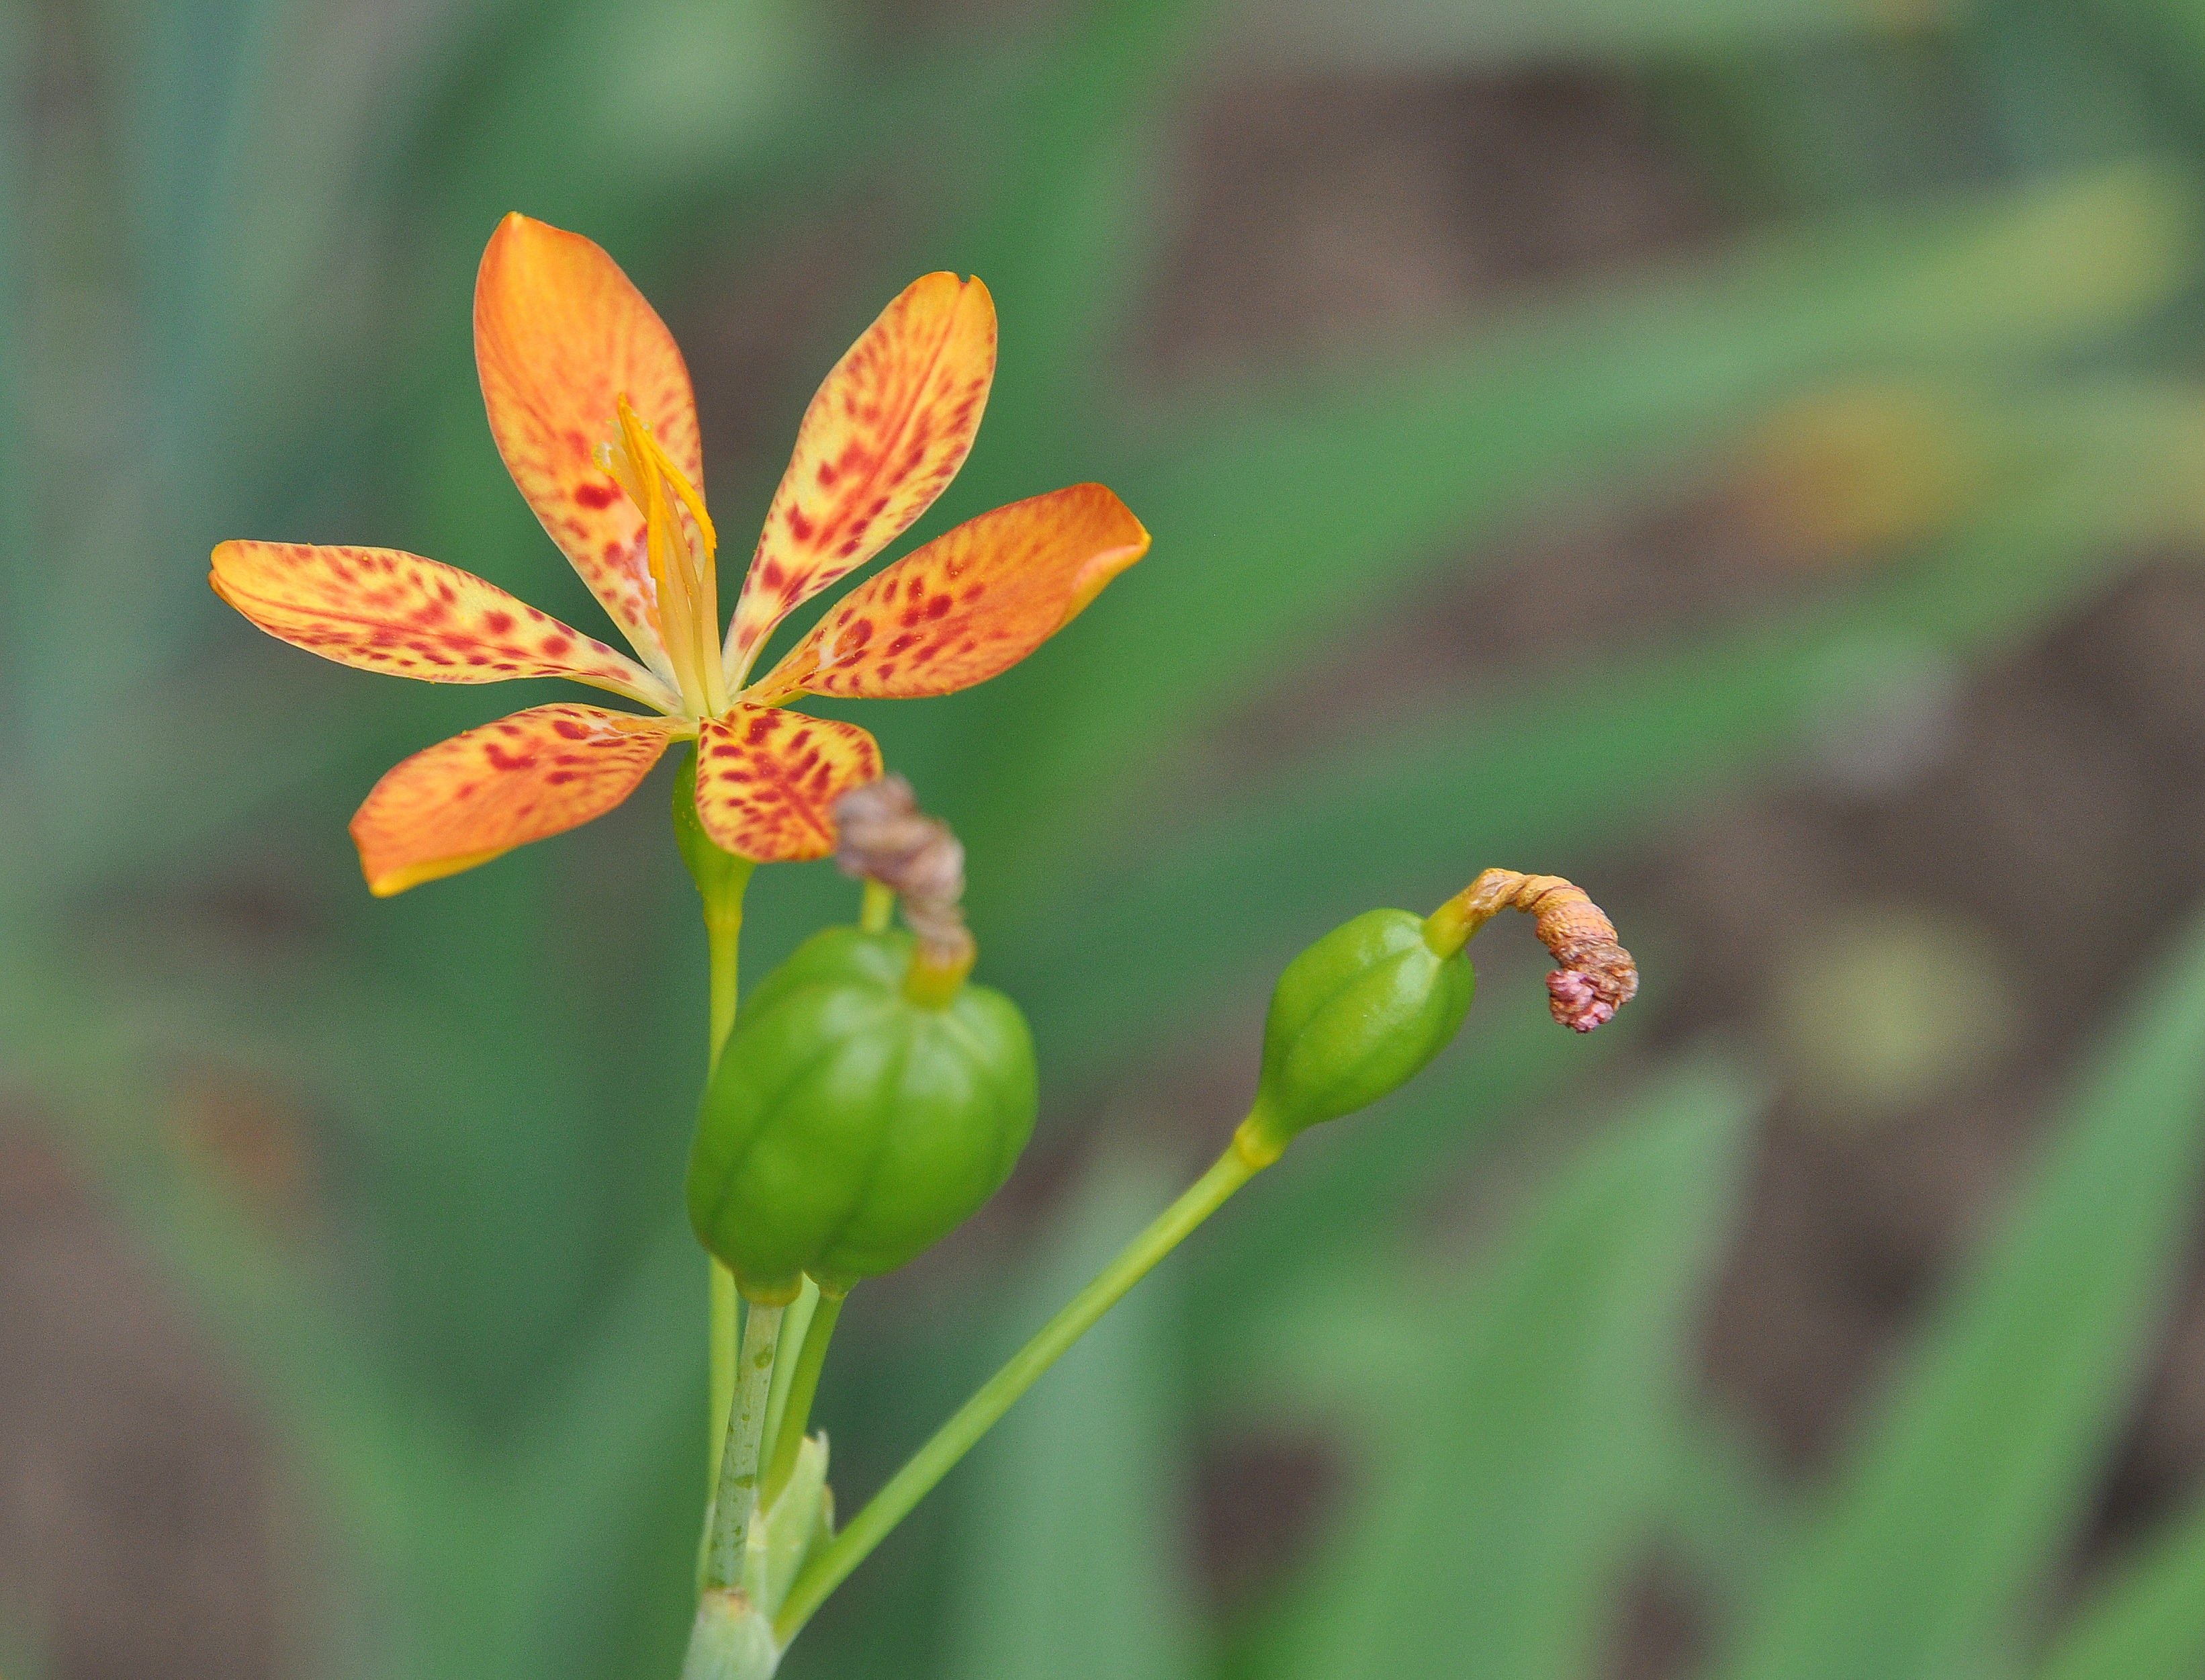
nature, blossom, plant, photography, leaf, flower, petal, summer, orange, green, herb, macro, asia, botany, yellow, garden, flora, plants, wildflower, flowers, close up, petals, decorative, bud, macro photography, flowering plant, red orange, plant stem, land plant